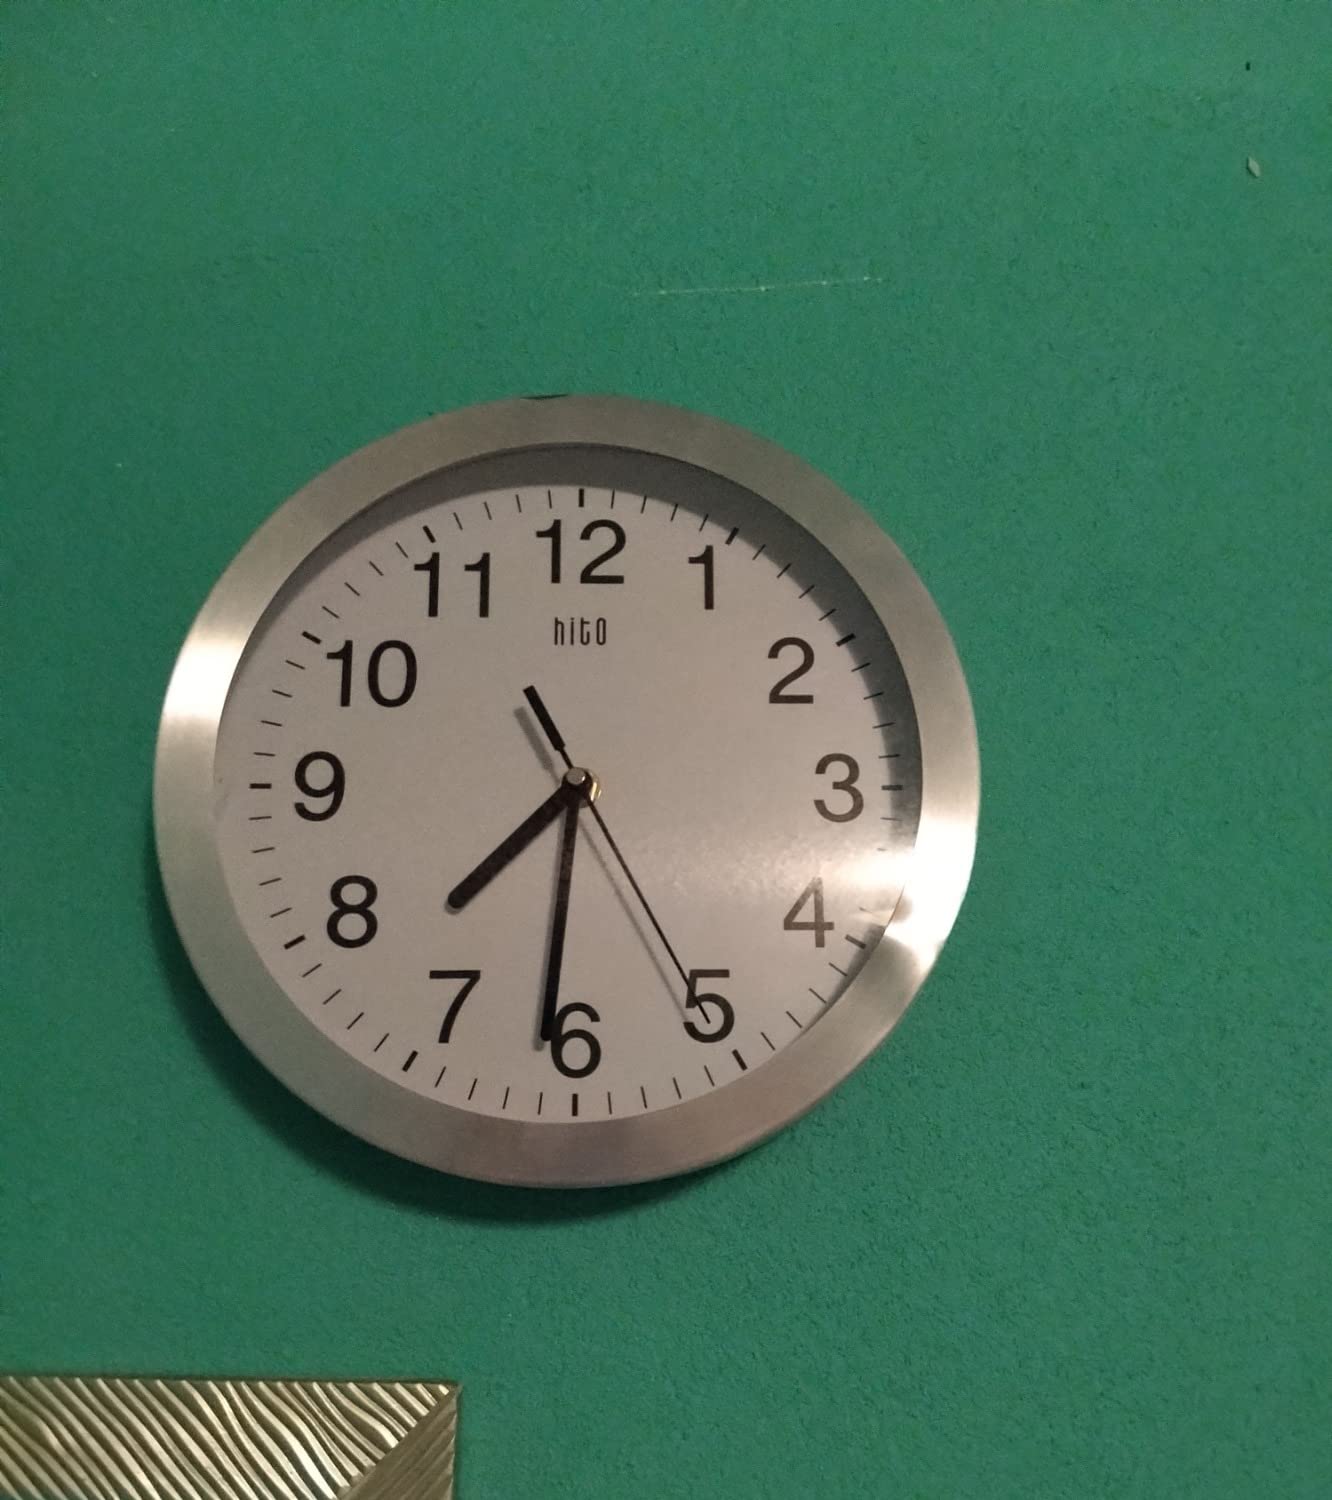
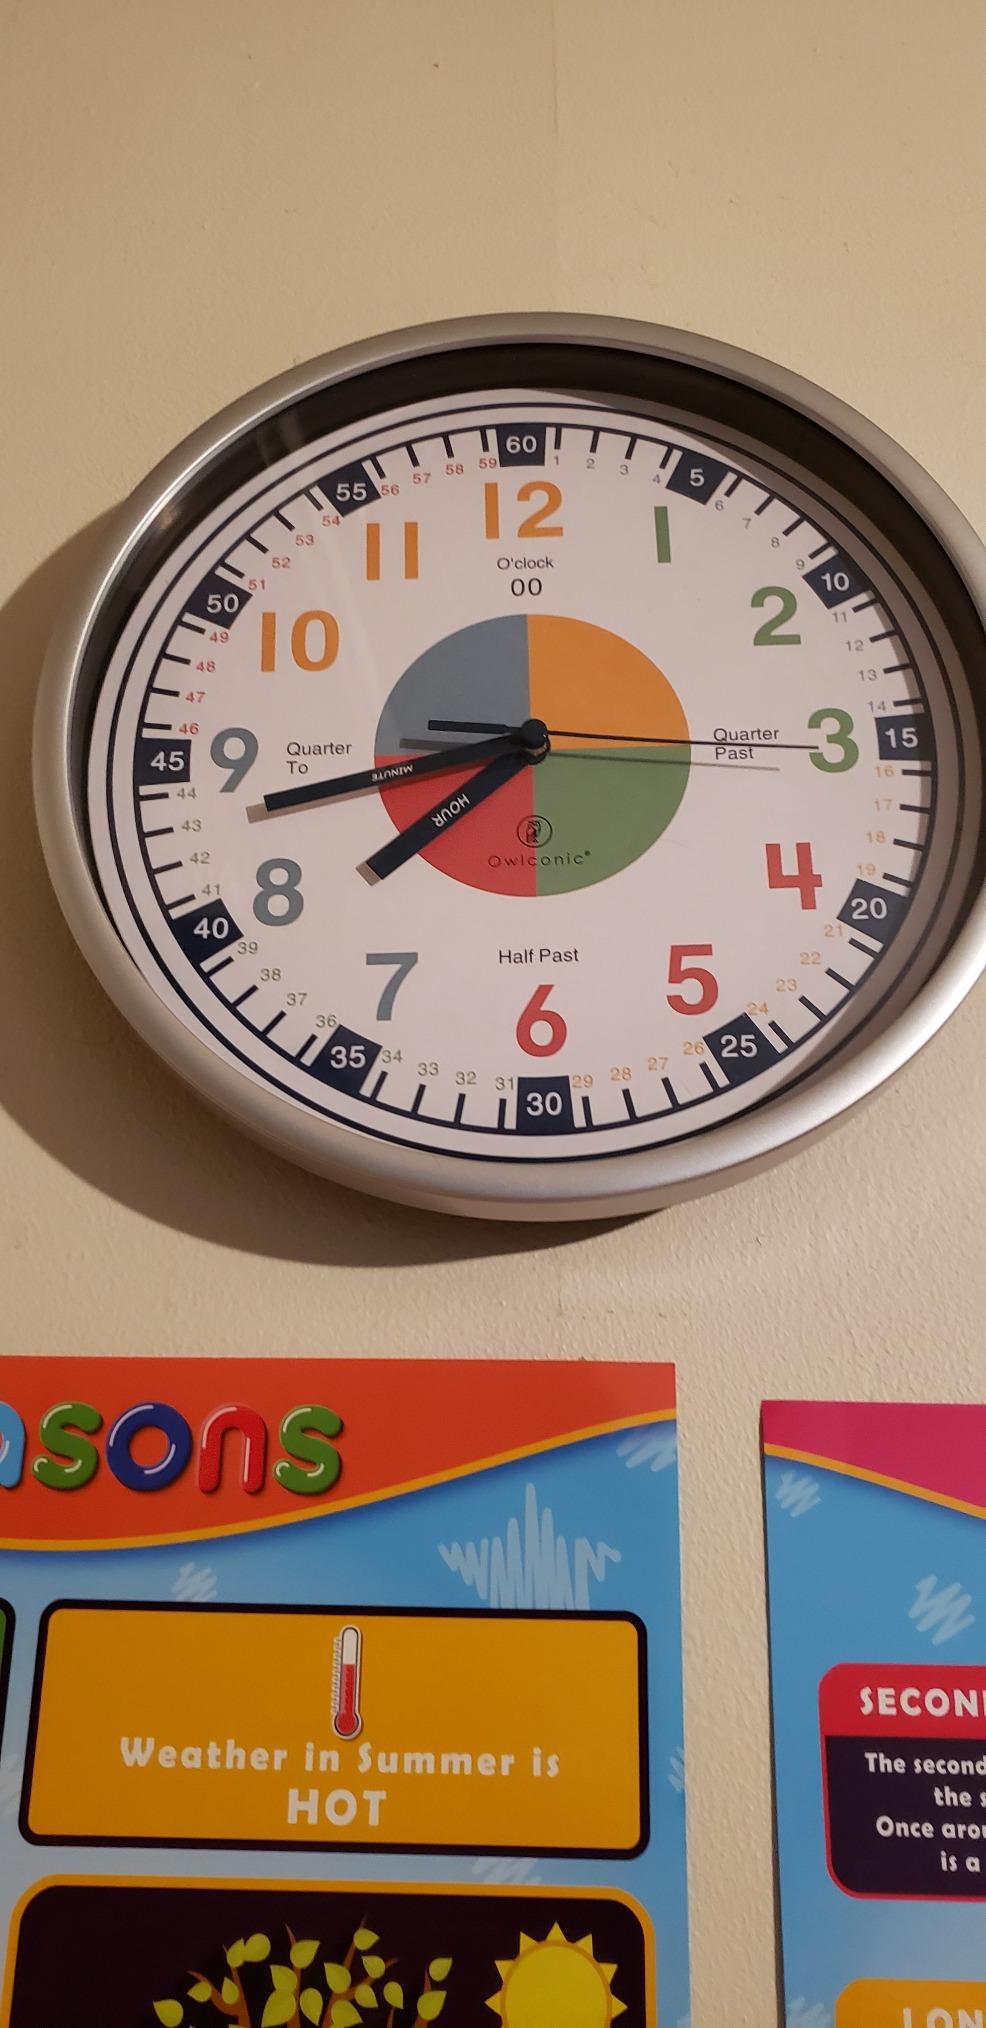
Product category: clock
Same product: no